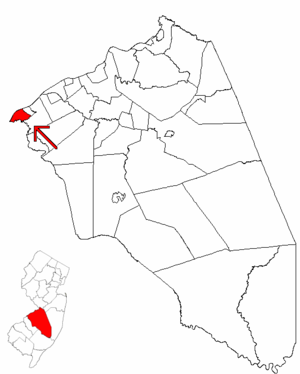
Le borough de Palmyra est situé dans le comté de Burlington, dans l’État du New Jersey, aux États-Unis. Sa population s’élevait à 7 398 habitants lors du recensement de 2010, estimée à 7 241 habitants en 2016.